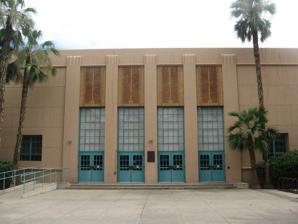
Building: B. B. Moeur Activity Building
Country: United States of America
Year built: 1939
Historic building on the ASU campus in Tempe, Arizona United States historic place B. B. Moeur Activity Building U.S. National Register of Historic Places Show map of Arizona Show map of the United States Location 201 E. Orange Mall, Tempe, Arizona Coordinates 33°25′4″N 111°56′7″W / 33.41778°N 111.93528°W / 33.41778; -111.93528 Area less than one acre Built 1936 ( 1936 ) Architect Lescher & Mahoney Architectural style Moderne, Federal Moderne MPS Tempe MRA NRHP reference No. 85002171 Added to NRHP September 11, 1985 The B. B. Moeur Activity Building is a structure on the campus of Arizona State University in Tempe, Arizona . Constructed from 1936 to 1939 by the Works Progress Administration , it was added to the National Register of Historic Places in September 1985, ahead of the typical 50-year requirement for National Register sites, for "exceptional" architectural and historical merit. It is the largest WPA-built adobe building in the state. History The Moeur Building was built in the late 1930s and is "the largest structure of its kind to be built in Arizona by the labor of the [WPA]". The building is made of adobe in the Federal Moderne style, both unusual; it is one of the largest adobe buildings in the state, utilizing 50,000 adobe bricks and dating from an era when the WPA constructed many adobe structures (such as the Casa Grande Union High School gymnasium), while it is the only Federal Moderne building on the campus. The architect was the Arizona firm of Lescher & Mahoney . Many building materials were donated by Arizona firms. The building was named for former governor of Arizona Benjamin Baker Moeur , who died two years before the project was completed. Governor Moeur spent two terms in office and was part of the state's Constitutional Convention, writing the sections of the Arizona Constitution that pertained to education. The building was constructed as a women's activity center, containing a 6,800 square feet (630 m 2 ) auditorium/recreation room surrounded by a U-shaped corridor. The corridor features low relief panels on the walls and ceiling in geometric Moderne designs. Two wall murals have since been removed, one by Taliesin student Bruce Richards depicting modern dance and another by John Leeper depicting women in sports and art activities. The building housed administrative offices for the expanding university after the 1960s, and it currently houses the Mars Space Flight Facility , a center for research on Mars. Architecture The Moeur Building features ornamental features typical of the Moderne style, with linear designs in low relief. Stylized brick pilasters with fluted capitals add a vertical element to the central bay facade. The building's footprint is H-shaped, with each wing extending further to the north than the south. Internally, concrete is used for the structure, with the walls infilled with adobe. No other structure in Arizona was built with this method. References